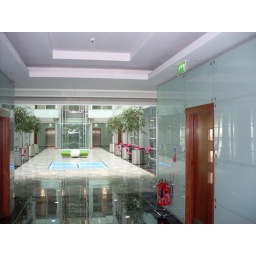
Emergency exit signs installed in Waverley Gate office development, Edinburgh.